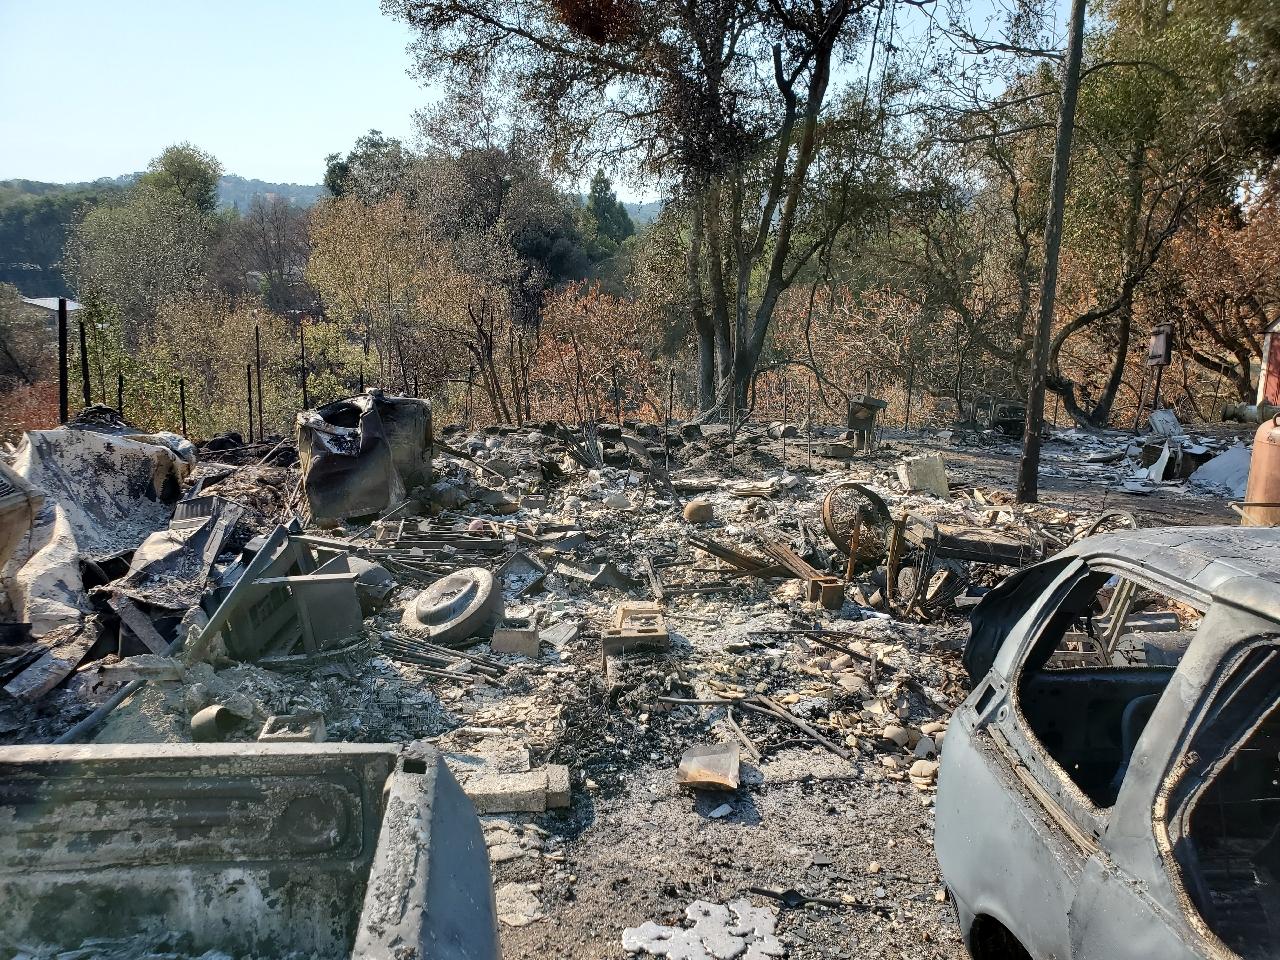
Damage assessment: destroyed